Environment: real
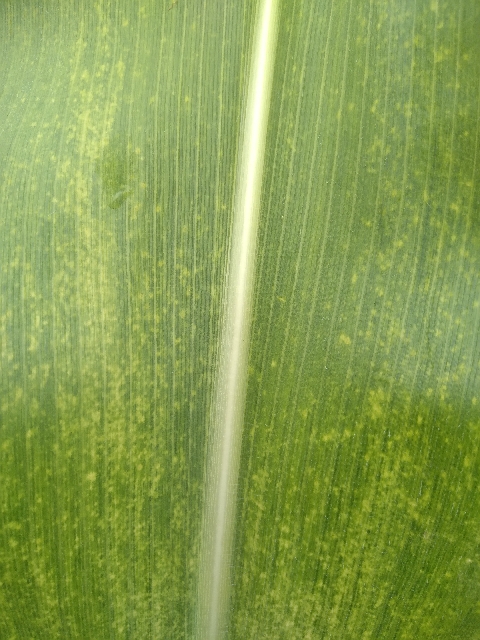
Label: lethal_necrosis